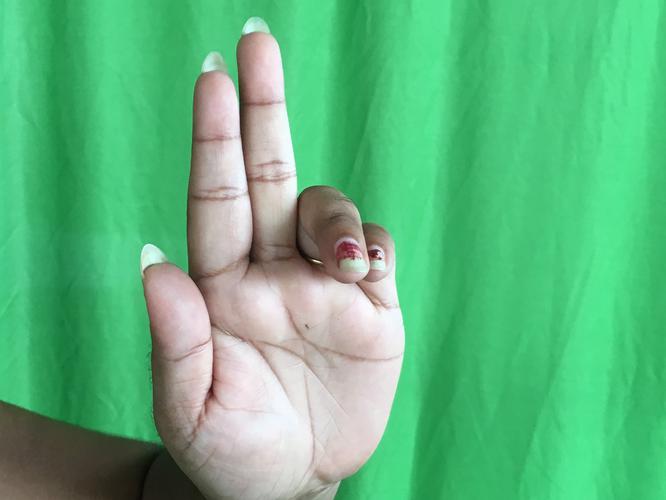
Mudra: Ardhapathaka
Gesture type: single_hand